VentureStar

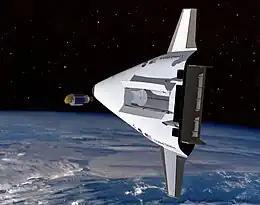
Simulated view of VentureStar in low Earth orbit, having released its payload

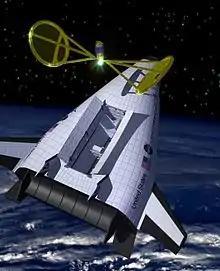
VentureStar releasing a spacecraft

VentureStar was a single-stage-to-orbit reusable launch system proposed by Lockheed Martin and funded by the U.S. government. The goal was to replace the Space Shuttle by developing a re-usable spaceplane that could launch satellites into orbit at 1/10 of the cost. While the requirement was for an uncrewed launcher, it was expected to carry passengers as cargo. The VentureStar would have had a wingspan of , a length of , and would have weighed roughly 1,000 tonnes (2.2 million lb).